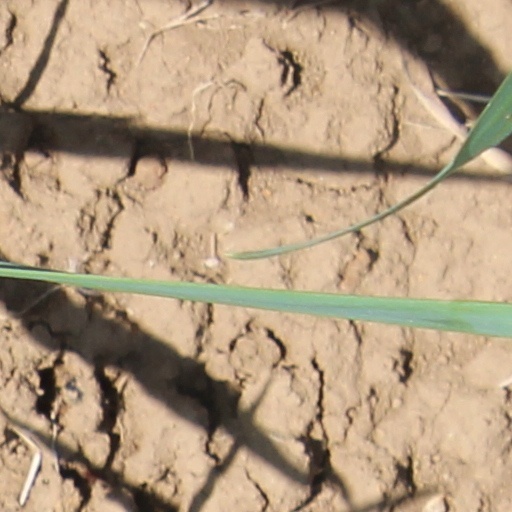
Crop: wheat